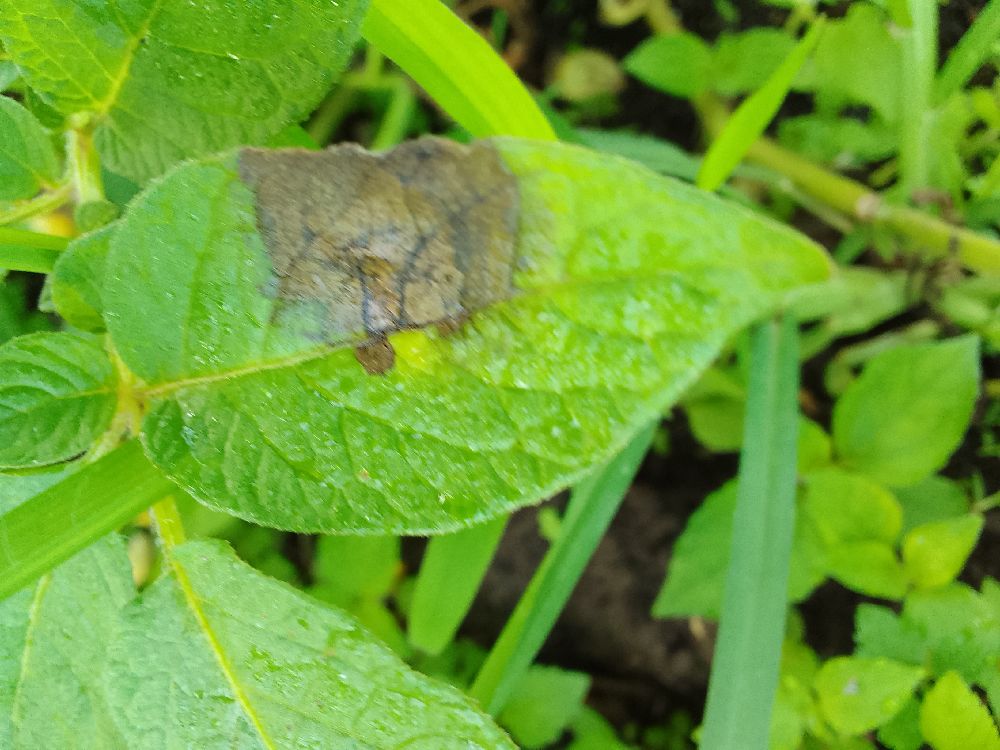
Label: Late blight